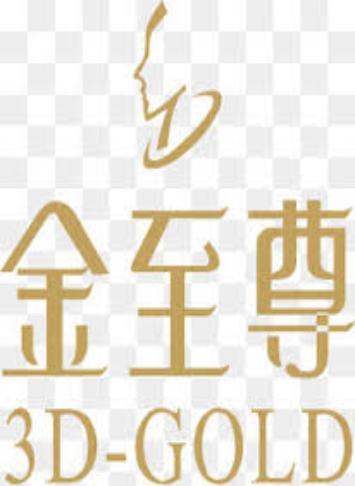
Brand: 3D-GOLD
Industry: Clothes